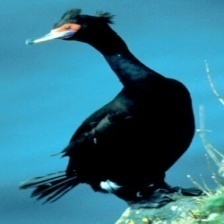
Species: RED FACED CORMORANT
Scientific name: PHALACROCORAX URILE